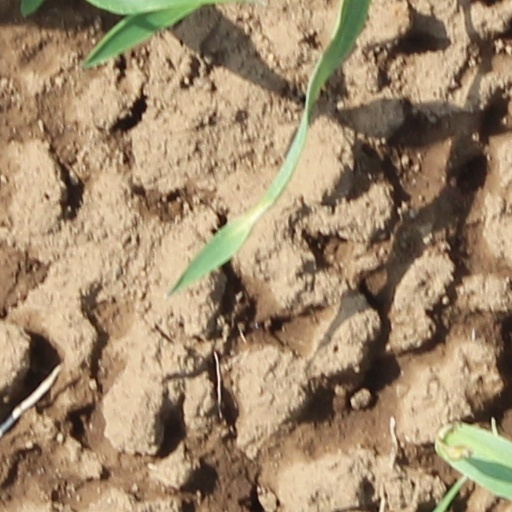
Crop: wheat